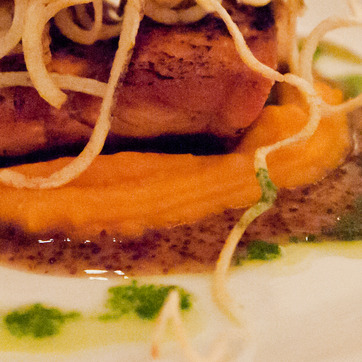
Material: food